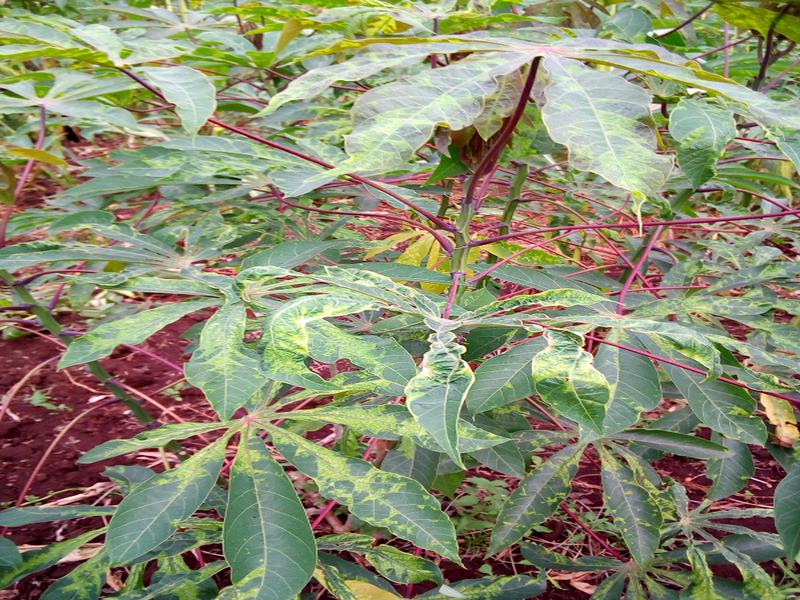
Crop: cassava
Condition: mosaic_disease